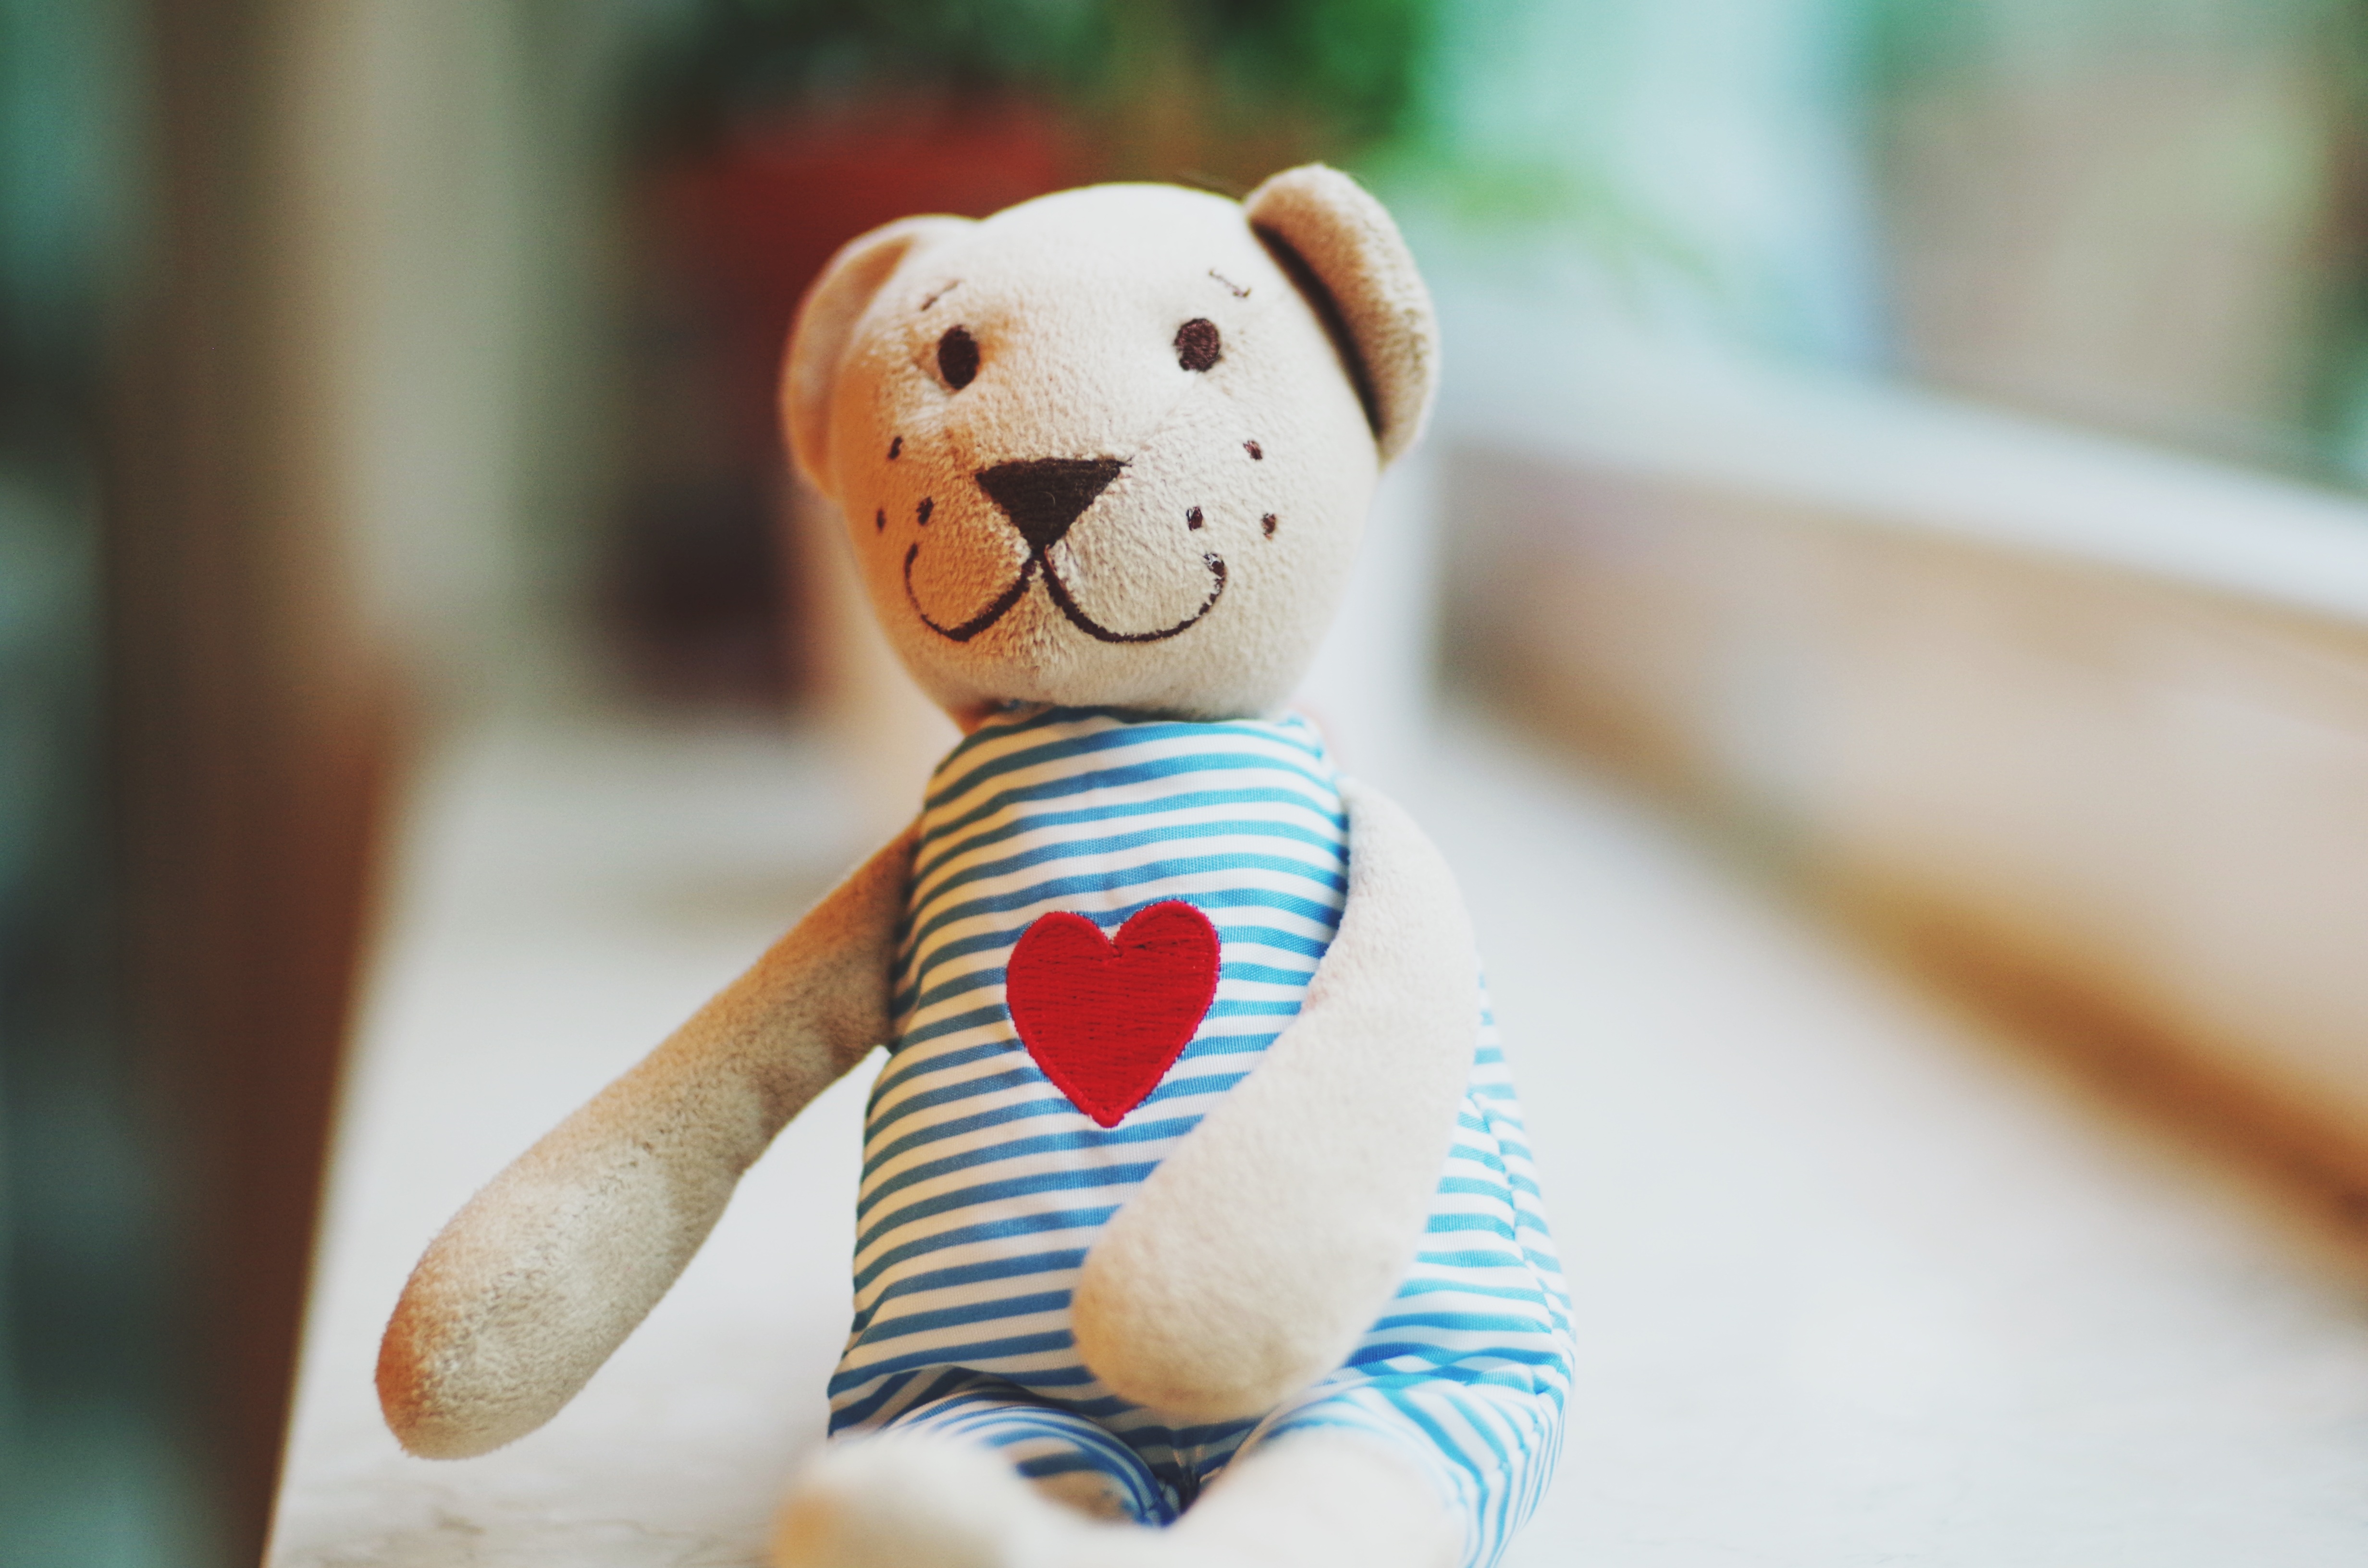
hand, girl, sweet, child, toy, hug, fig, fabric, teddy bear, family, children, infant, head, toys, skin, plush, teddy, children toys, soft toy, stuffed toy